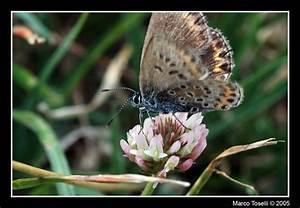
butterfly